Tagg's Island

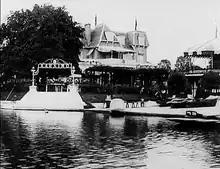
The Karsino hotel - still from "Along Father Thames to Shepperton (1924)"

Karno had the existing hotel building demolished, and employed the noted theatre architect Frank Matcham to design 'the finest and most luxurious river hotel in Europe', commissioning builders Allen & Co of Westminster and the West End decoration and furnishing specialists Messrs. Ropley to outfit the interior. The result was The Karsino, an opulent 26-bedroom hotel with a double verandah on three sides, a ballroom with a resident orchestra seating 350, billiard room, lifts to all floors and electric lighting throughout. Ferries were laid on for guests to get to the hotel and small boats provided for amusement. The gardens were landscaped, and tennis, croquet, bowls and badminton courts installed. The Karsino's opening on Sunday 22 June 1913 was mobbed by thousands of prospective attendees, most of whom remained on the riverside, with those in attendance facing an overwhelmed catering department. With performers press-ganged into the kitchens and dining room, disaster was averted and the opening deemed a success.